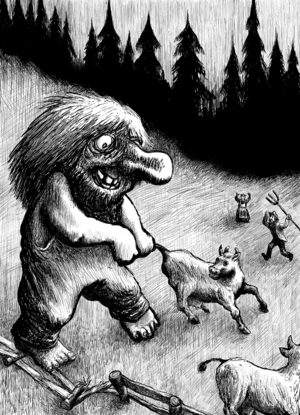
En argot Internet, un troll caractérise un individu ou un comportement qui vise à générer des polémiques. Il peut s'agir d'un message, d'un débat conflictuel dans son ensemble ou plus couramment de la personne qui en est à l'origine. Ainsi, on désigne sous le néologisme troller le fait de créer artificiellement une controverse qui focalise l'attention, aux dépens des échanges et de l'équilibre habituel de la communauté.